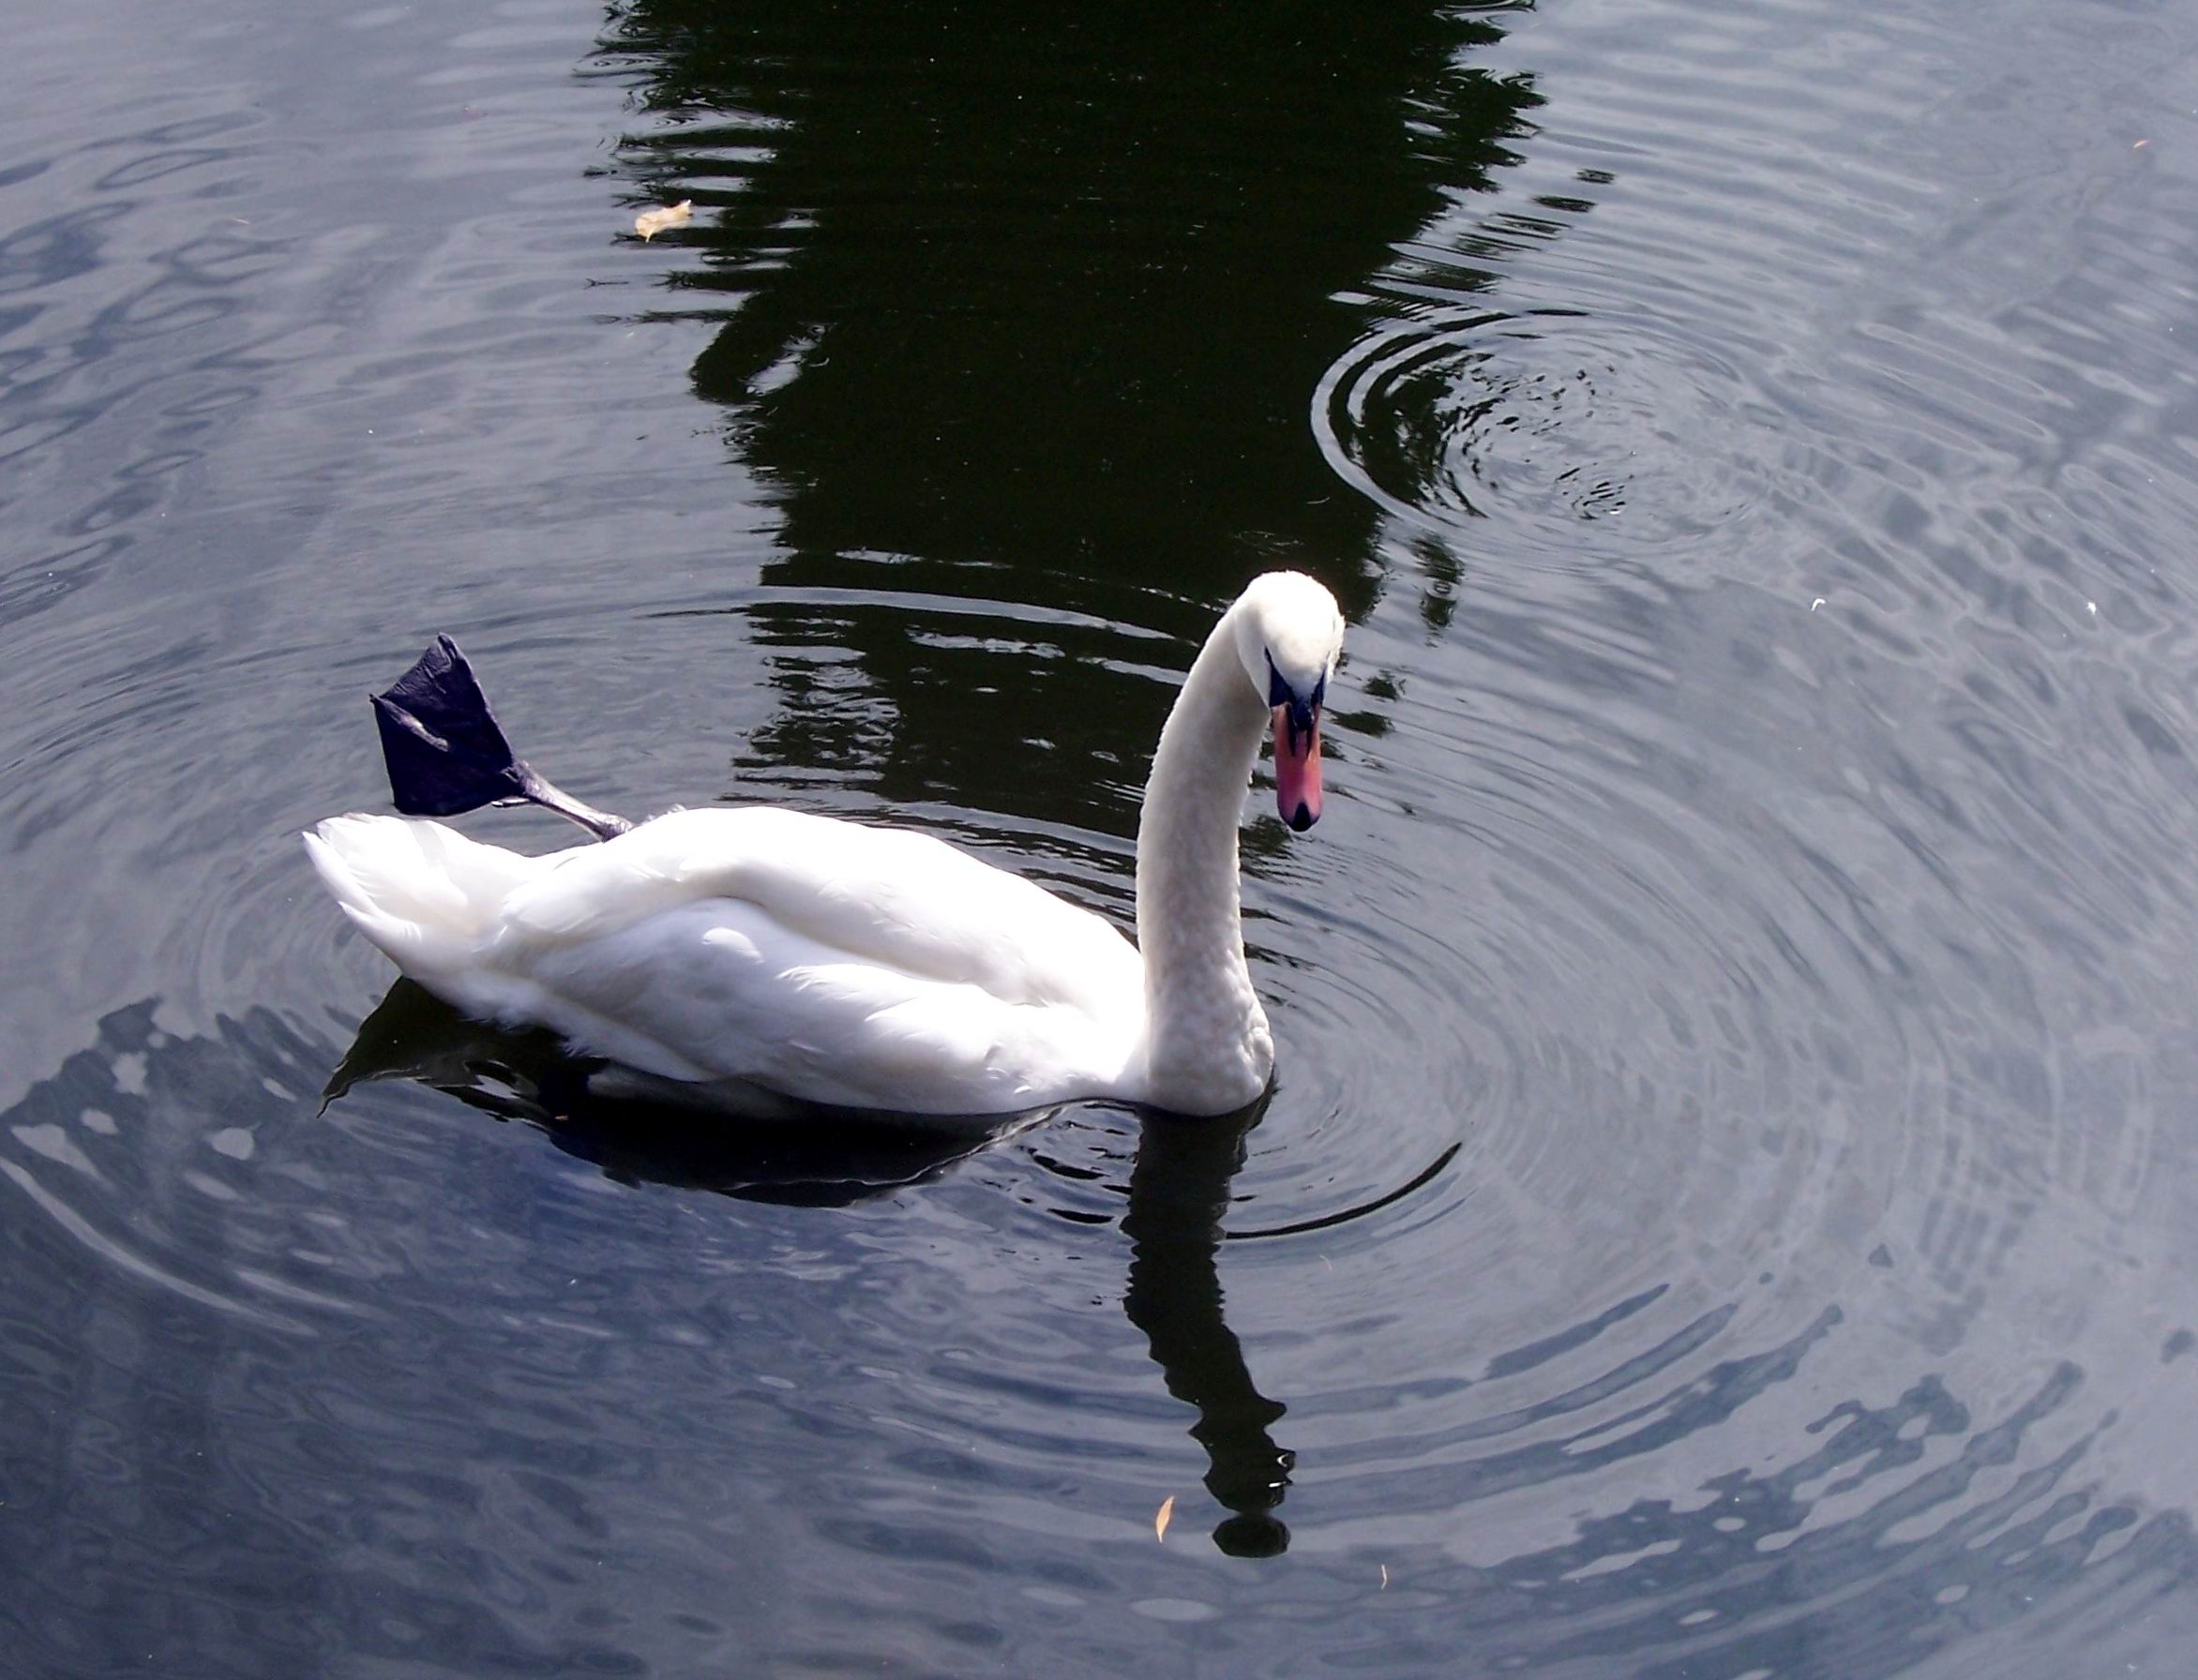
water, bird, wing, river, reflection, beak, fauna, swan, swans, vertebrate, waterfowl, water bird, mute, ducks geese and swans